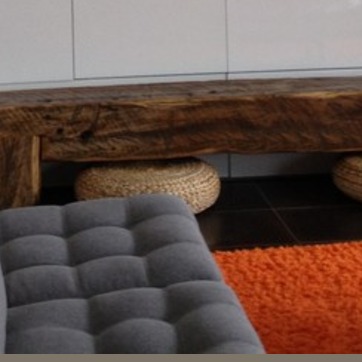
Material: fabric